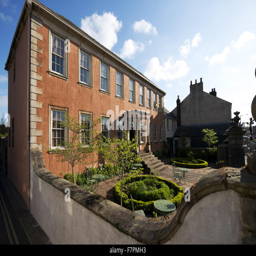
view over the stone wall at the front